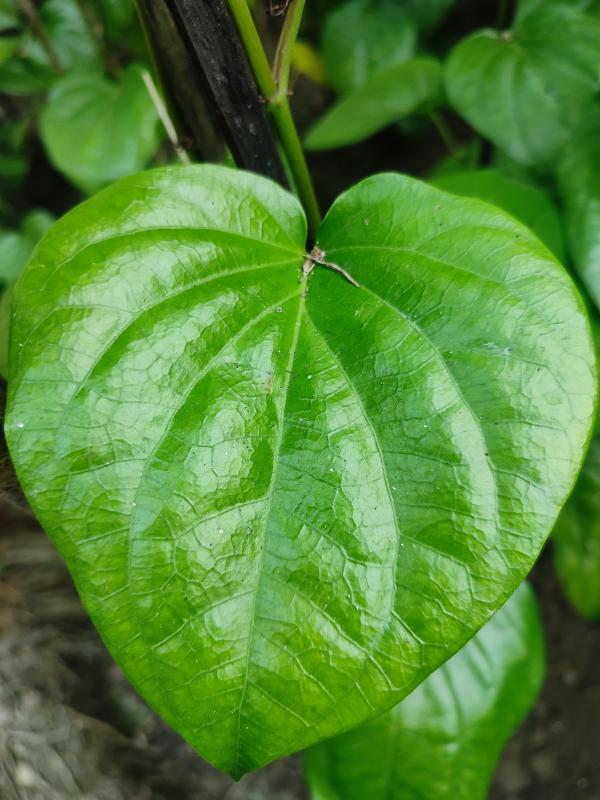
Label: Healthy_Leaf